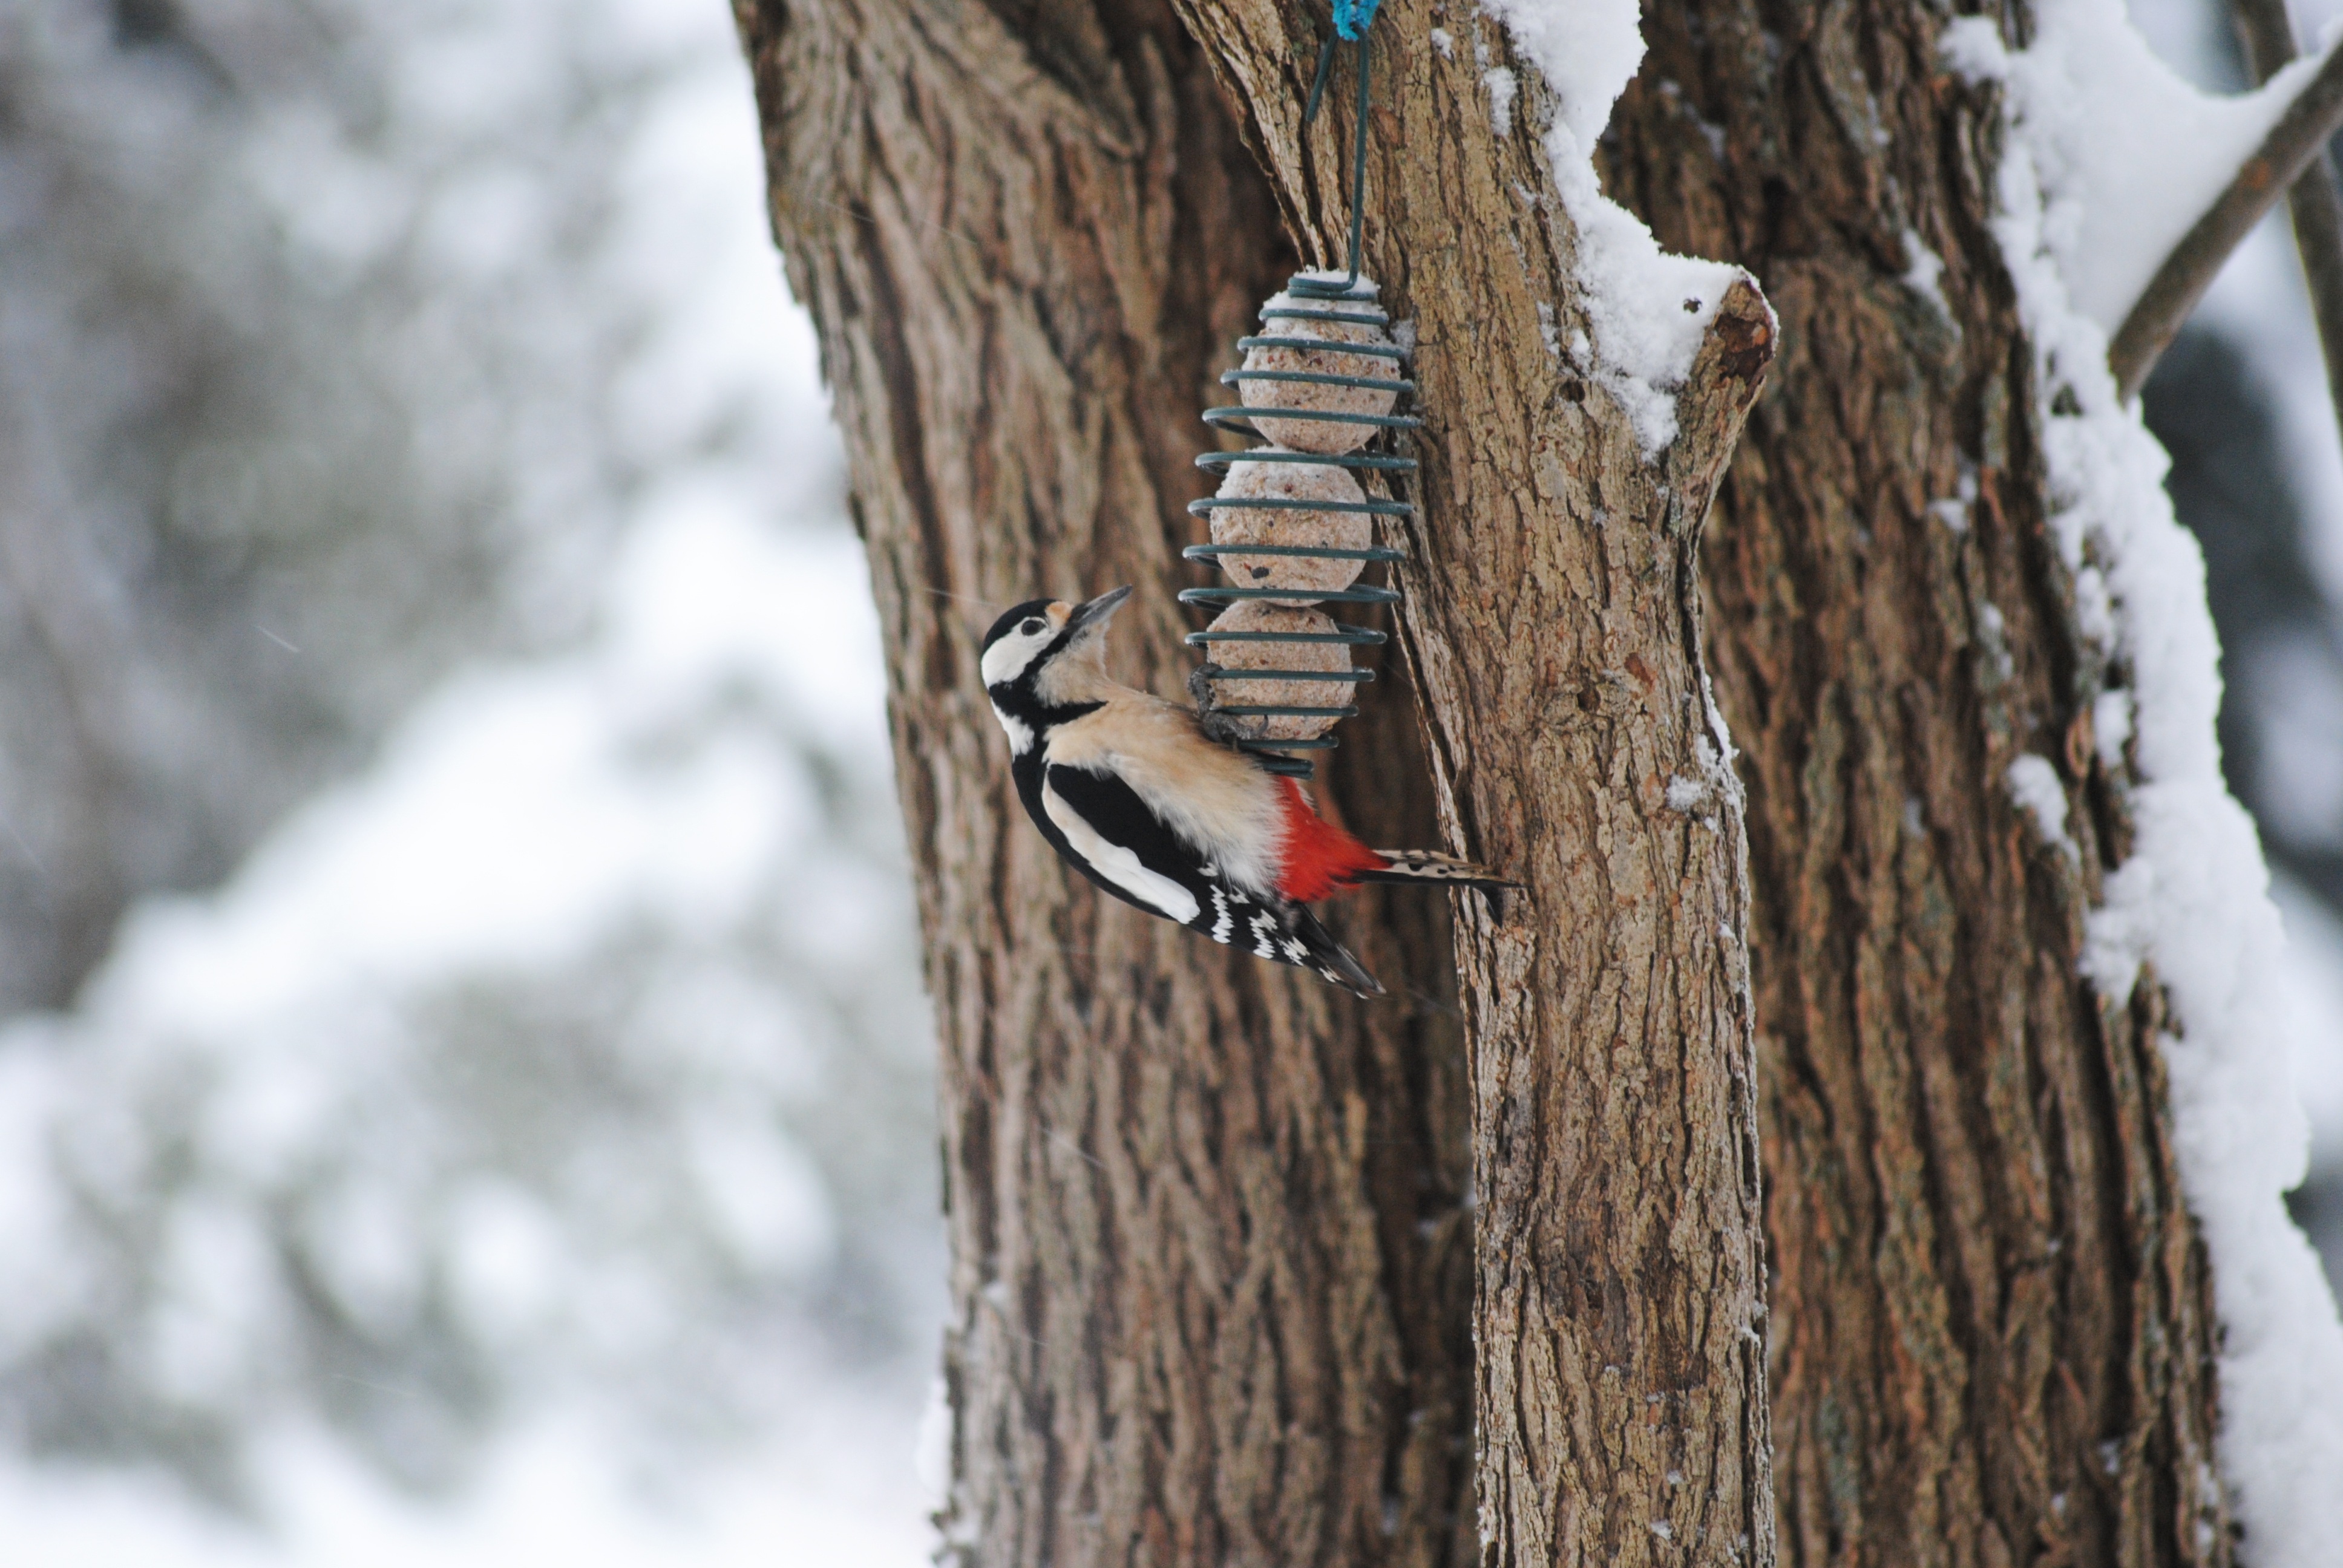
tree, nature, branch, snow, winter, bird, wing, female, wildlife, spring, season, fauna, sweden, woodpecker, food thief, perching bird, piciformes